Mastodon (steam locomotive)

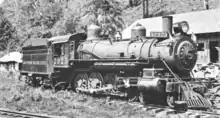
CPRR 229, now rebuilt and renumbered as SPRR 2925, sits at Wakefield, Oregon, near the end of its life.

After being readied for its initial run, the engine had a minor accident where its large "balloon" stack was knocked off the smokebox. It was later discovered that the stack was nearly taller than the roundhouse doors. The problem was fixed and an impressive series of trials on the steep grades of the Sierra Nevada soon followed, in which it easily outperformed the smaller 4-4-0 and 4-6-0 engines used by the railroad at the time. Later, "Mastodon" was sent east to the Cooke Locomotive and Machine Works, along with blueprints and men who had built the engine, where more than 20 copies were produced; these were identical except for having their cylinder bore increased from to . The engine's success inspired railroad president Leland Stanford to instruct Stevens to build an even larger locomotive, which would be the largest in the world had at that time. This engine, a 4-10-0 named "El Gobernador" (CPRR #237), looked virtually identical to "Mastodon" with the exception of being longer and having an additional pair of driving wheels. However this engine, unlike its predecessor, was a failure and was scrapped in 1894.